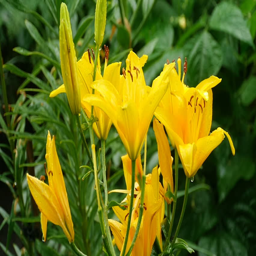
raindrops on the petals of a flower yellow , slow motion